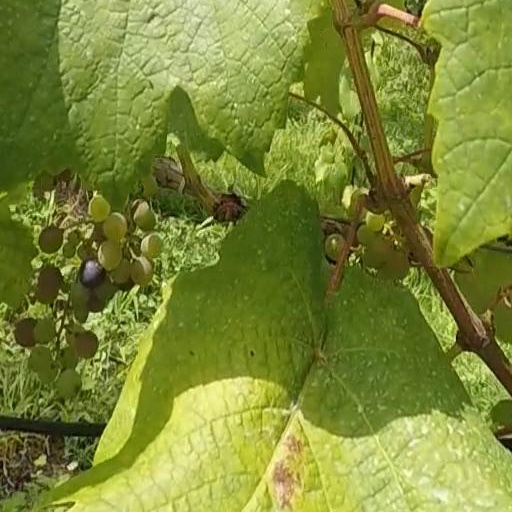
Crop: grape